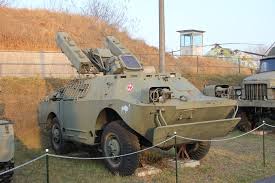
Label: BRDM